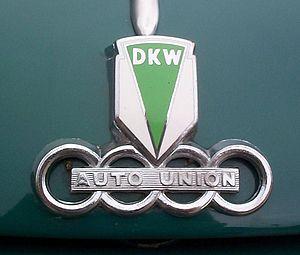
DKW est une firme allemande d'automobiles et de motocyclettes fondée en 1917 par Jörgen Skafte Rasmussen, danois d'origine. Les usines étaient à Zwickau, en Saxe et le siège social à Zschopau, en Saxe.